2017 Coca-Cola 600

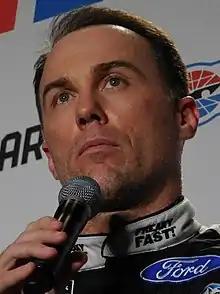
Kevin Harvick scored the pole position.

Kevin Harvick scored the pole for the race with a time of 27.918 and a speed of . Harvick said afterwards that in qualifying, the cars were more loose "than they were in practice and just based on past experience here it was a handful through one and two. I just about lost it the first run, but the car was so good in three and four I didn’t want to over-adjust on it and make it too tight down there because you get tighter as the lap runs, so the guys did a good job of making adjustments, but not making it so tight that I couldn’t carry the throttle like I needed to in three and four. So they just did a great job on our Mobil 1 Ford.”